Vadodara

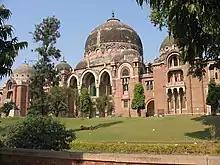
The Maharaja Sayajirao University of Baroda

The drainage is provided under the Engineering department's drainage projects or the Public Health Engineering Laboratory (PHEL). The department provides planning, designing, estimating, tendering, executing and operating and maintaining the sewerage systems like the sewerage network, sewage pumping stations, sewage pumping mains, sewage treatment and effluent disposal works.